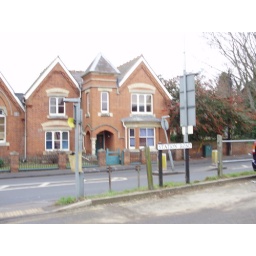
Station road with the former Headmasters house of Cangle School on Wratting road in the background.